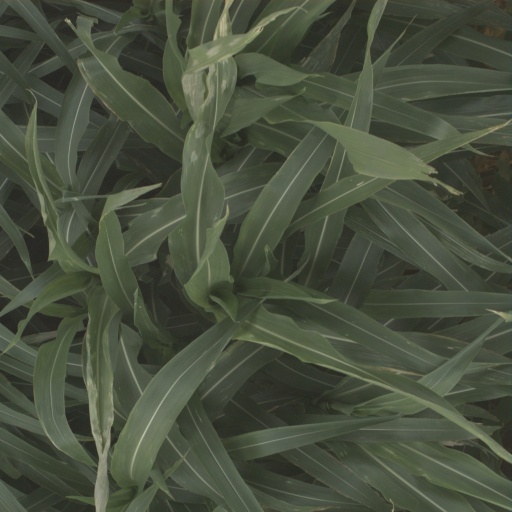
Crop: sorghum